Mausoleum of Moulay Ismail

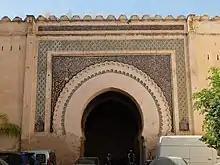
The gate of the Dar al-Kebira palace, still located near the mausoleum today

Moulay Isma'il became sultan upon the death of his brother Moulay Rashid in 1672. Breaking with tradition, he chose to make Meknes as his capital. Here, he built a monumental imperial palace-city (kasbah) on the southwest side of the old city (the "medina"). It consisted of several distinct palace complexes and other facilities spread across a vast area enclosed by fortified walls.